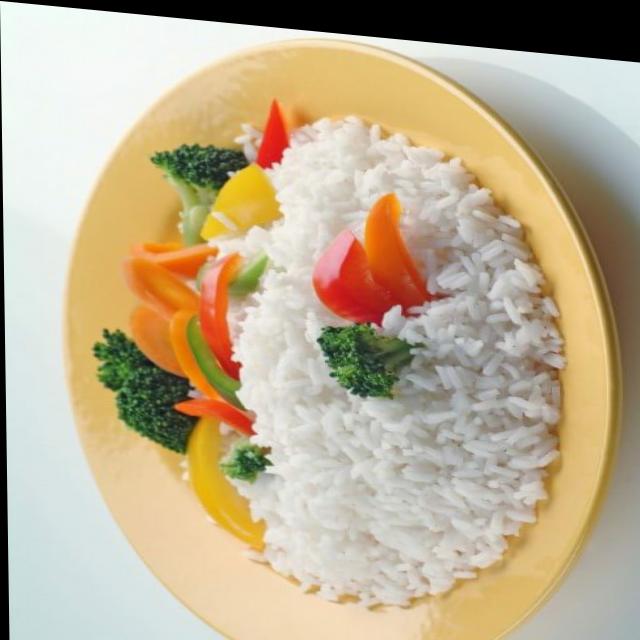
Dish: white_rice